UCF Knights

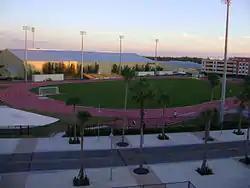
UCF Soccer and Track Stadium

UCF has produced a number of women's soccer stars. Most notably, Michelle Akers and Kim Wyant. Akers and Wyant were founding players on the United States women's national soccer team from 1985 to 2000. Akers helped them win the FIFA Women's World Cup in 1991 and 1999, and the 1996 Summer Olympics. Her career was so distinguished that Pelé named her among only two female players (along with fellow American Mia Hamm) on the FIFA 100 list of the greatest living soccer players in 2004.